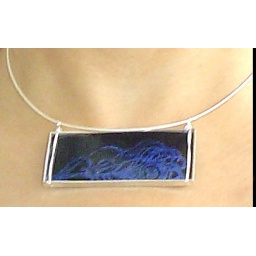
Riso screen print of a peacock feather, enamelled on copper and mounted in silver and strung on a silver cable necklet.